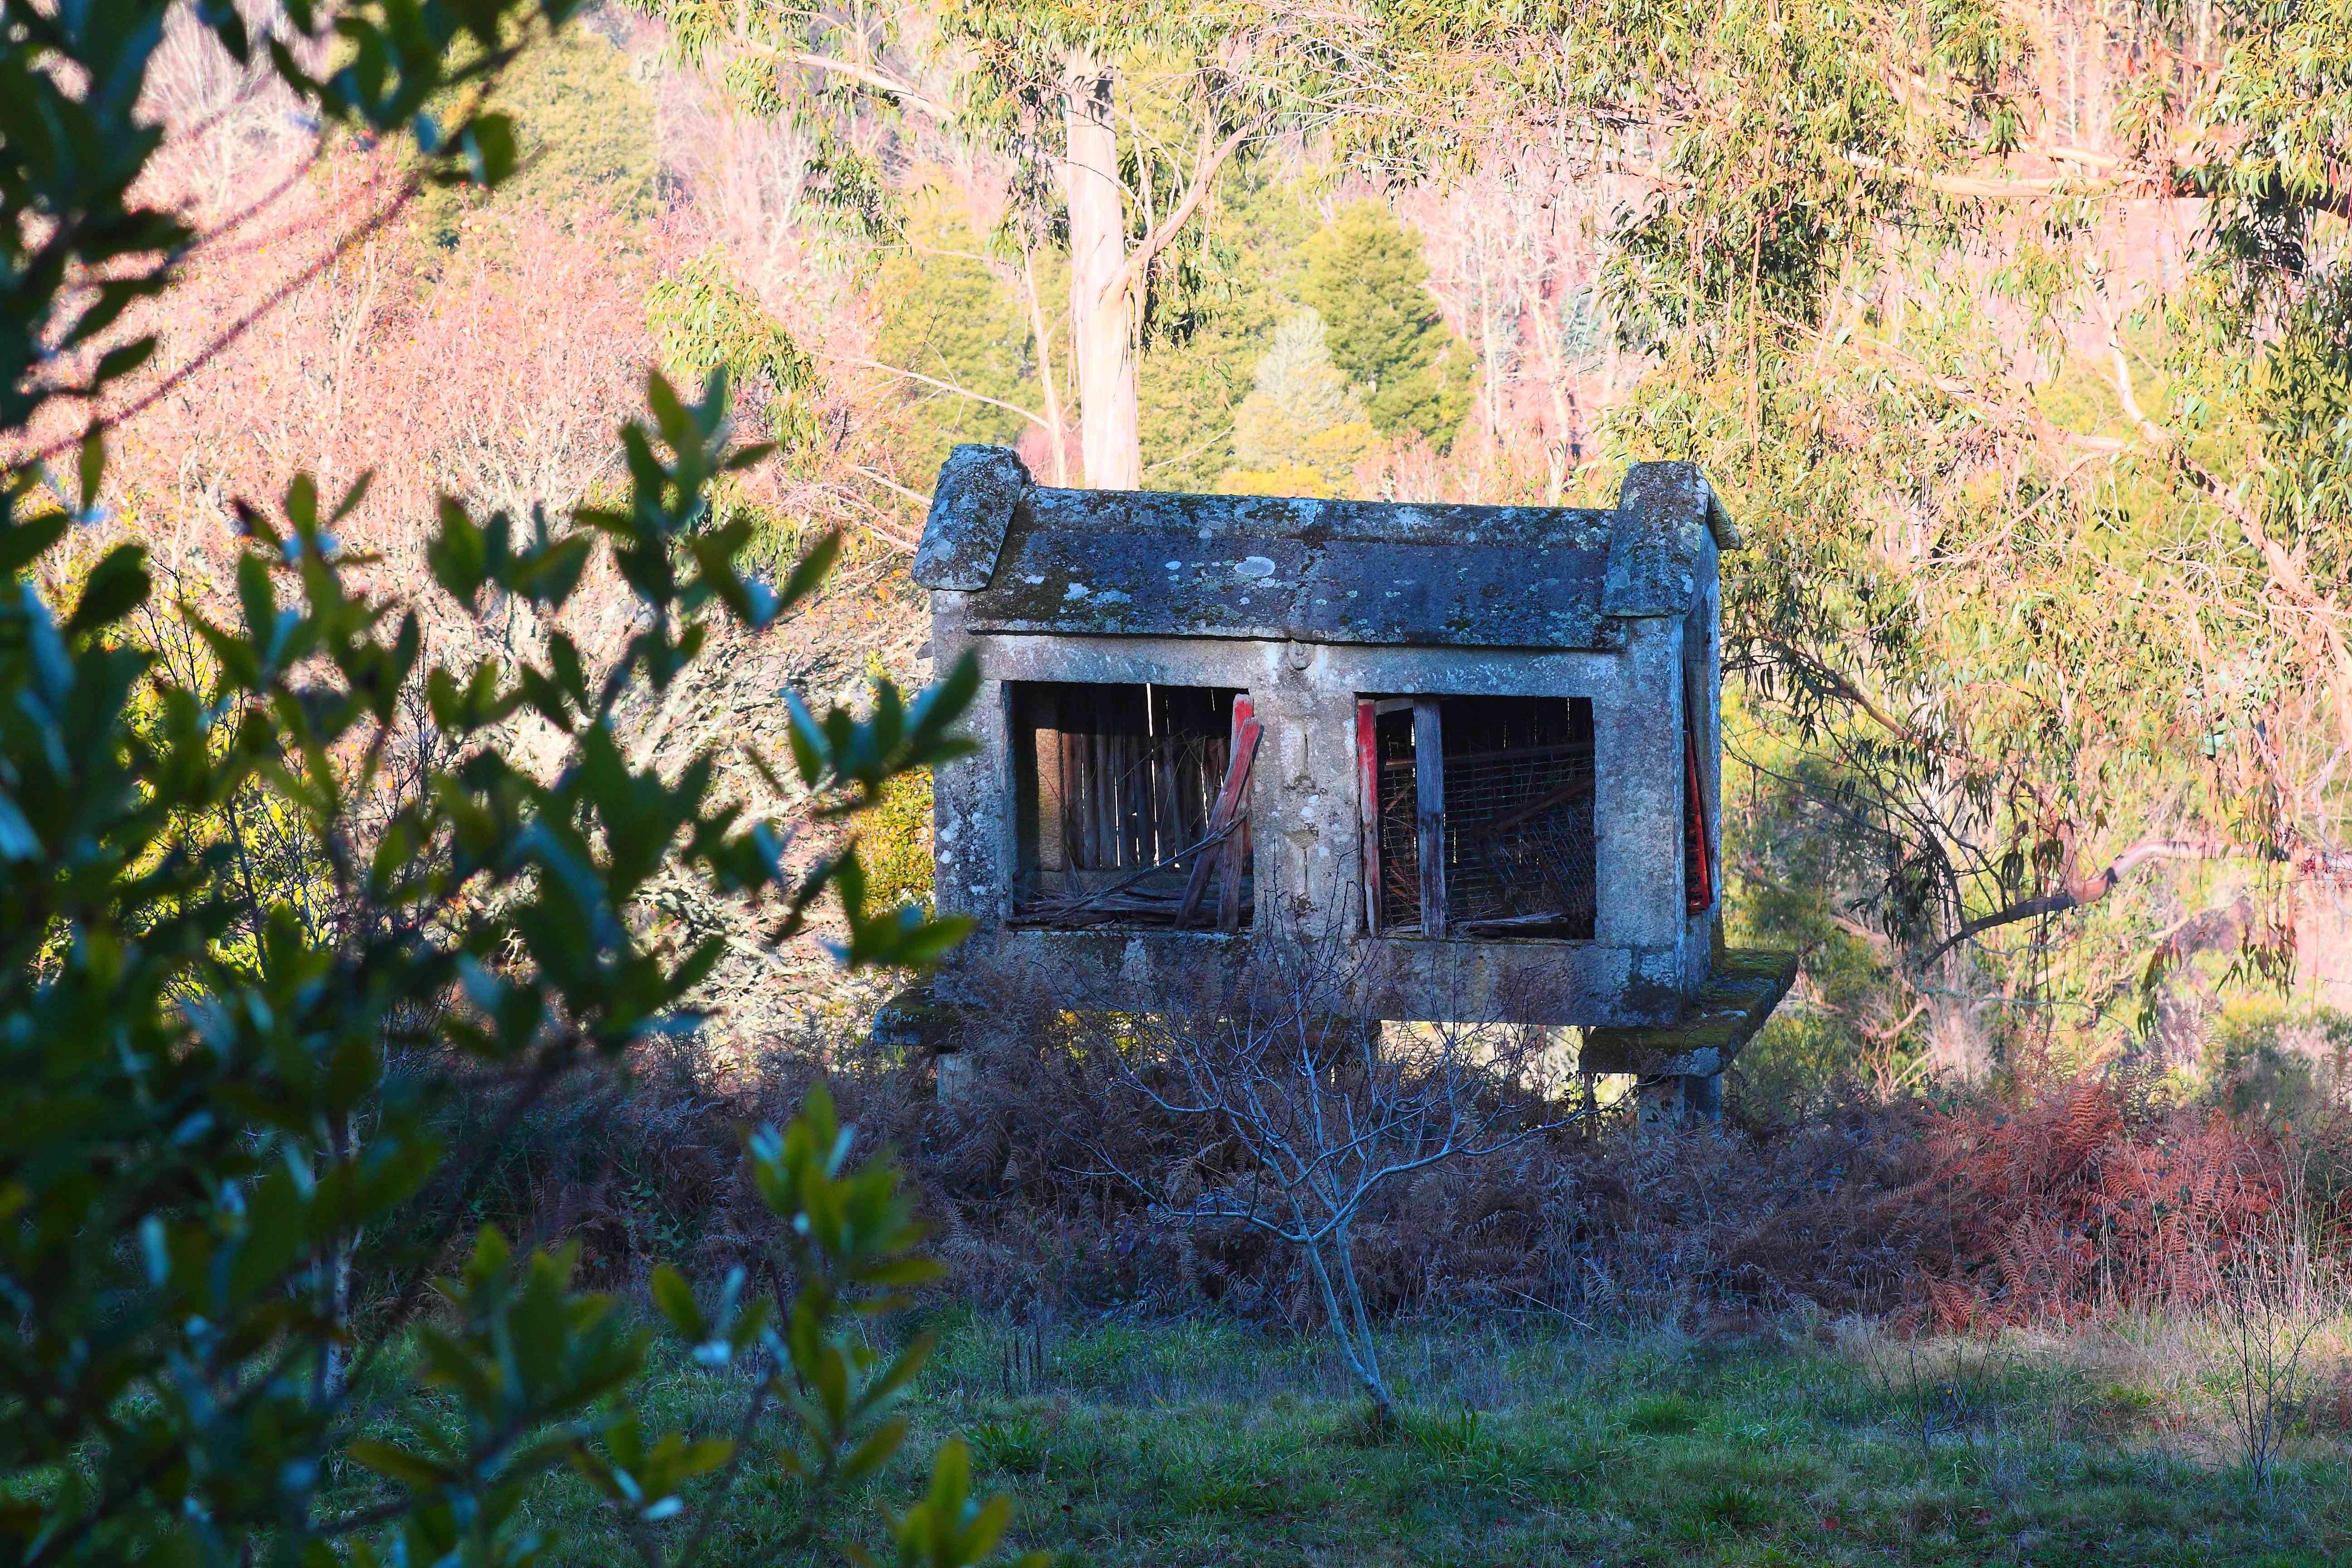
landscape, tree, nature, forest, grass, plant, farm, house, leaf, flower, home, green, cottage, autumn, garden, season, paisajes, estate, woodland, yard, ggl1, gaby1, canoneos550d, pontecaldelas, horreos, rural area, sendeirodasalmi as